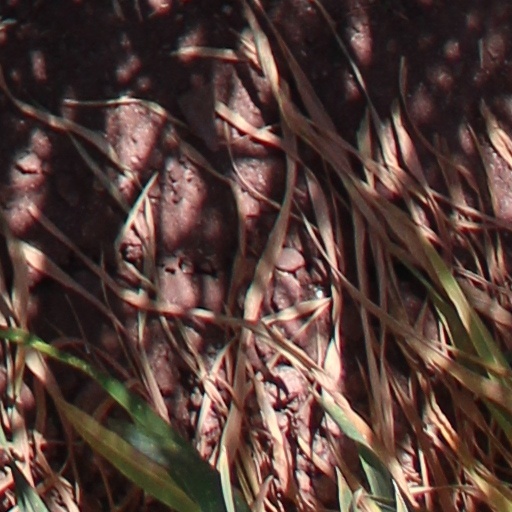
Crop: wheat